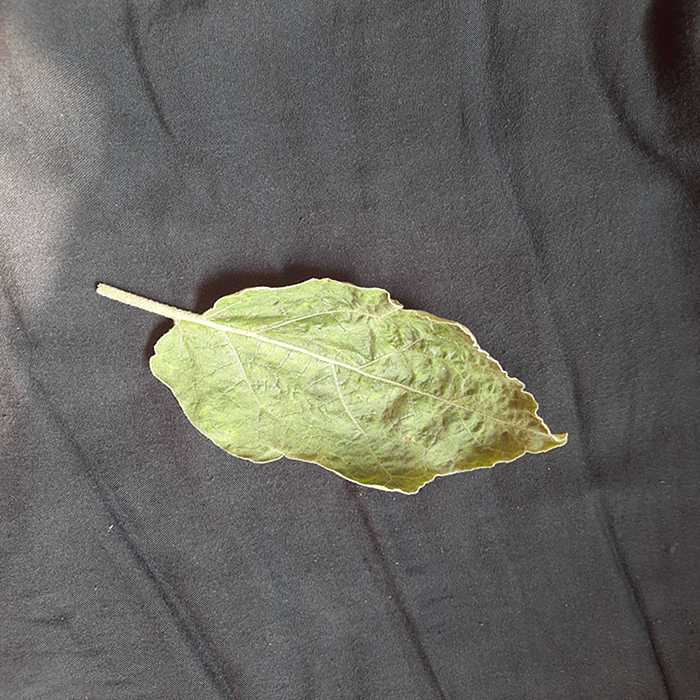
Plant: Eggplant
Label: Eggplant begomovirus